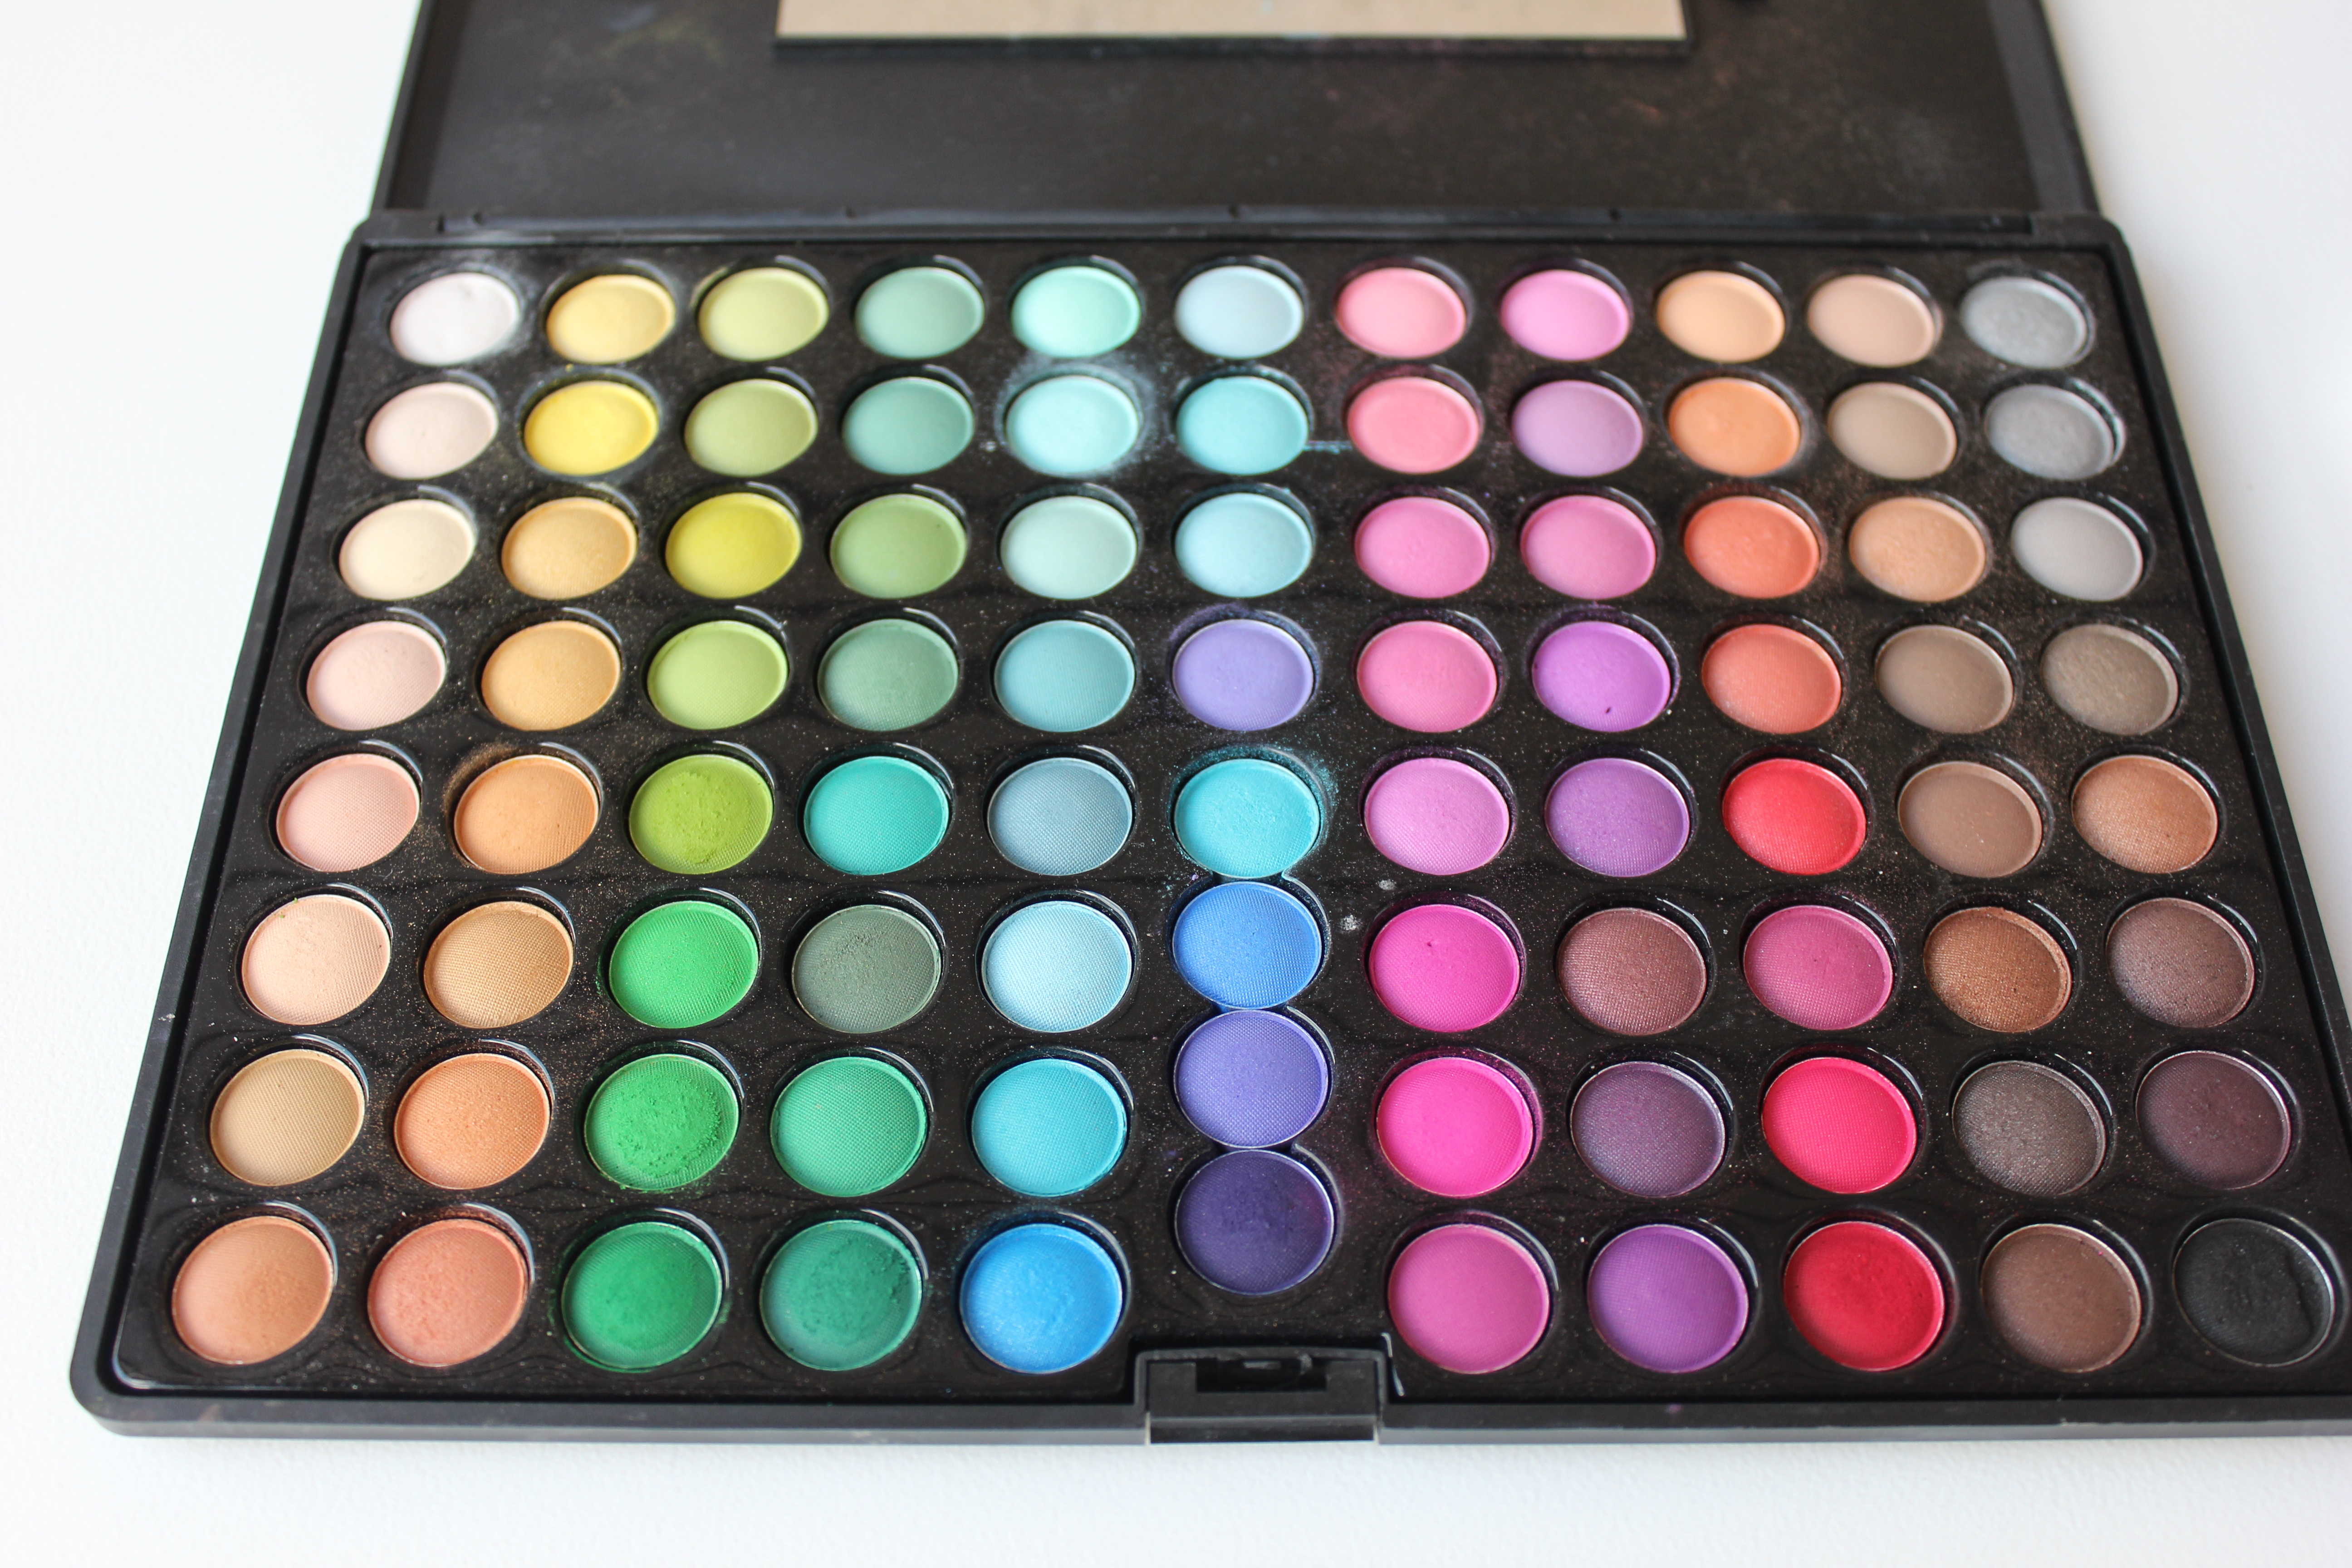
shadow, colorful, makeup, human body, face, palette, eye, organ, eye shadow, eye makeup